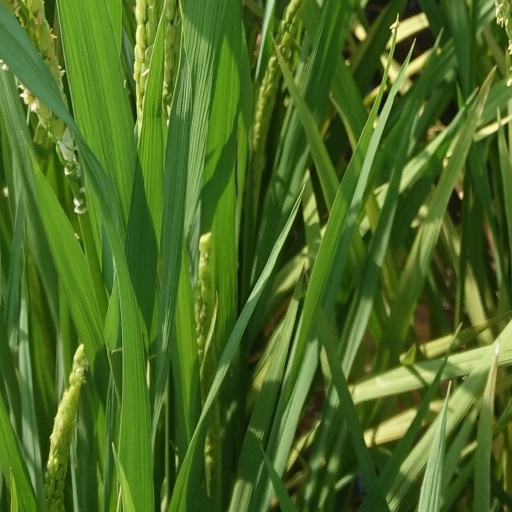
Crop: rice